Robert A. Roe

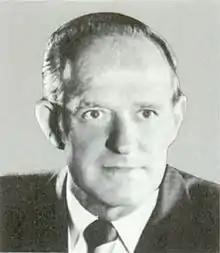
Robert A. Roe in 1991

Robert Aloysius Roe (February 28, 1924 – July 15, 2014) was an American Democratic Party politician who represented New Jersey in the United States House of Representatives from November 4, 1969 to January 3, 1993.